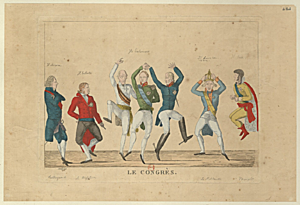
Forceval, graveur.- Le Congrès de Vienne, 1814-1815. Estampe appartenant à l’ensemble documentaire Est19Vinck.
Le congrès de Vienne est une conférence des représentants diplomatiques des grandes puissances européennes qui eut lieu à Vienne du 18 septembre 1814 au 9 juin 1815. Les pays vainqueurs de Napoléon Iᵉʳ ainsi que les autres États européens se réunissent pour rédiger et signer les conditions de la paix, et donc déterminer les frontières et tenter d'établir un nouvel ordre pacifique. Le congrès de Vienne permet également la discussion sur la libre circulation navale, l'abolition de la traite négrière, et la mise en avant de la neutralité de la Suisse et de la neutralité de la Savoie.